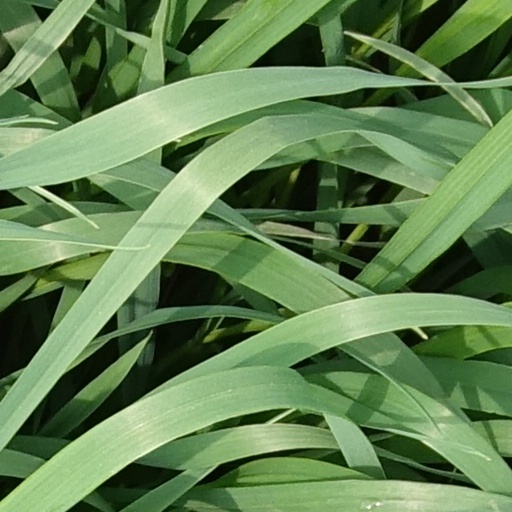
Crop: wheat